Gwaʼsala-ʼNakwaxdaʼxw Nations

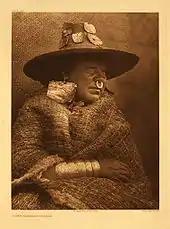
A 'Nakwaxda'xw chief's daughter (photo by Edward S. Curtis, 1914)

The Gwa'sala-Nakwaxda'xw Nations are an amalgamation of two Kwakwaka'wakw peoples in a band government based on northern Vancouver Island in British Columbia, whose main reserve community is near the town of Port Hardy in the Queen Charlotte Strait region of the Central Coast region of British Columbia, Canada. In the 1960s the Gwa'sala (Gwaʼsa̱la), the 'Nakwaxda'xw (ʼNakʼwaxdaʼx̱w) and the Kwakiutl peoples were amalgamated. Later the Gwa'sala-'Nakwaxda'xw Nations and the Kwakiutl First Nation separated into the two groups that are recognized by the federal government. Gwa'sala-'Nakwaxda'xw Nations were forcibly relocated from their homelands to a location near Port Hardy.